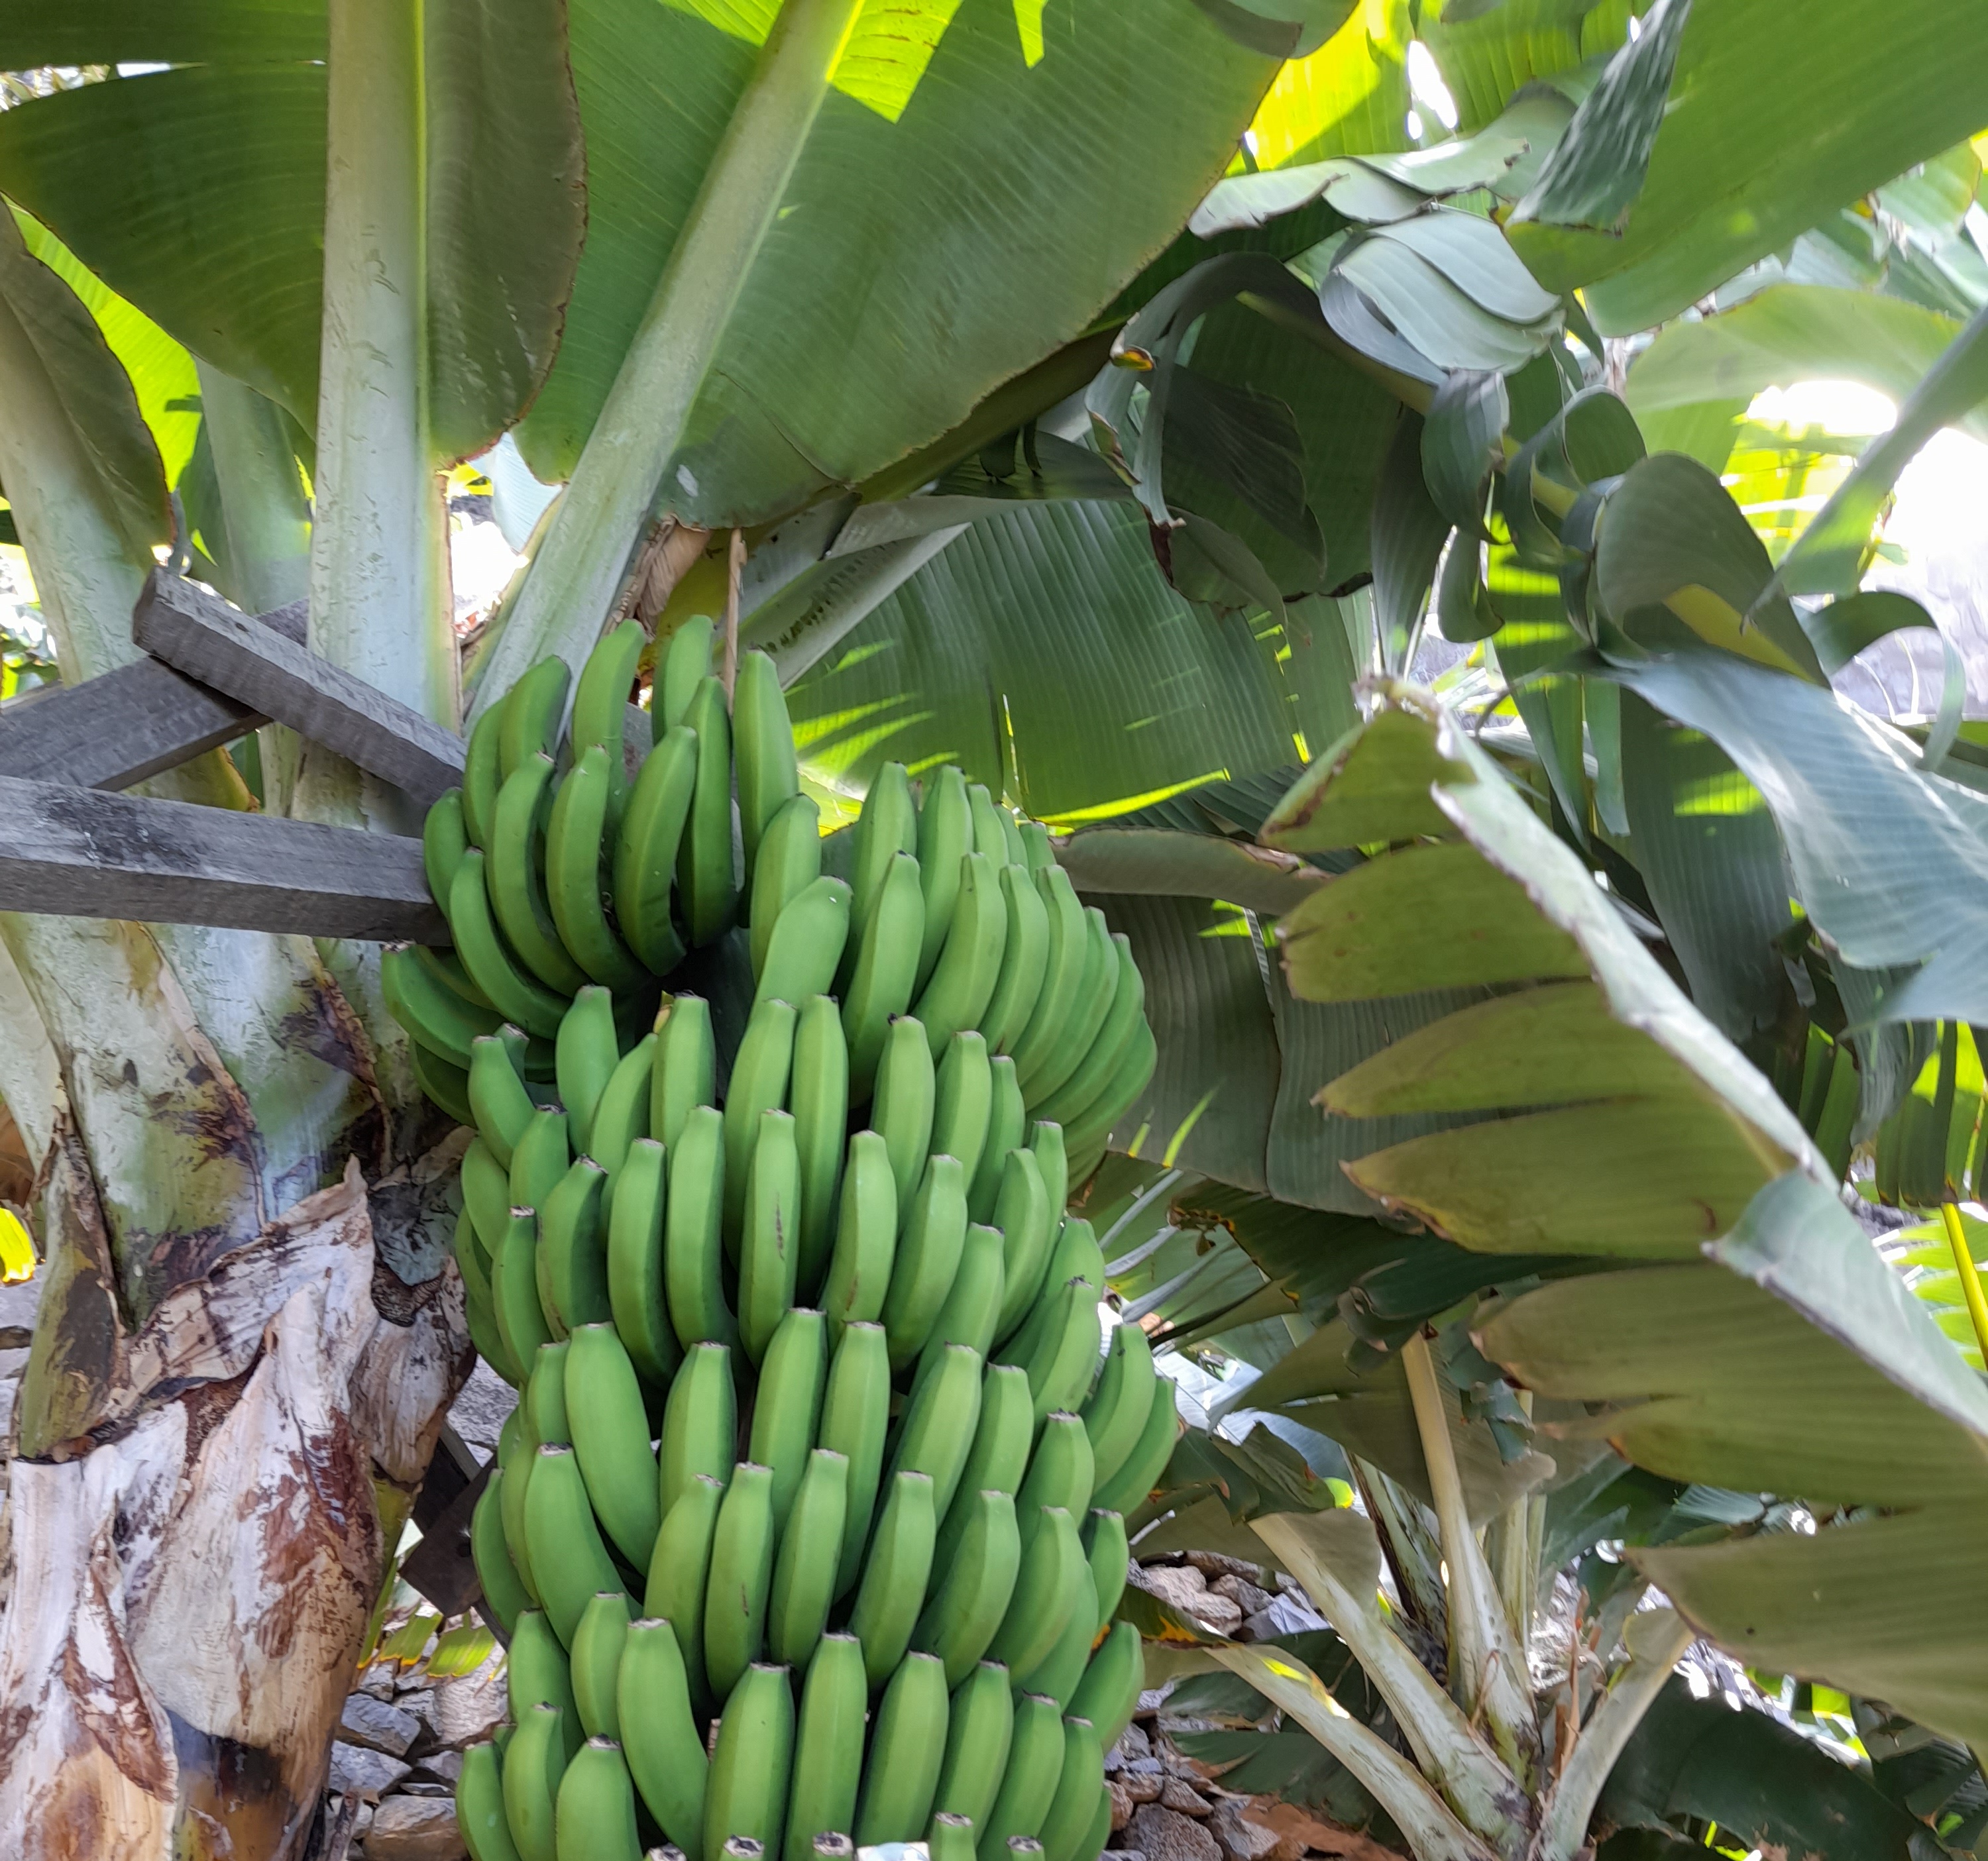
Label: Keep